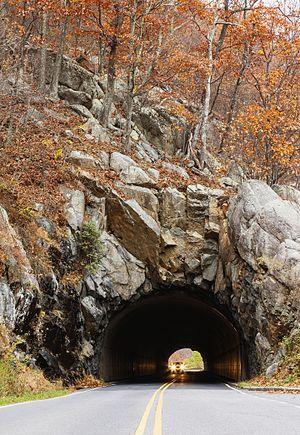
Le Marys Rock Tunnel est un tunnel routier américain dans le comté de Rappahannock, en Virginie. Protégé au sein du parc national de Shenandoah, il permet le franchissement par la Skyline Drive d'un sommet des montagnes Blue Ridge, le Mary's Rock. Percé en 1932 par le Civilian Conservation Corps, ce tunnel long d'un petit peu plus de 200 mètres est une propriété contributrice au district historique de Skyline Drive depuis la création de ce district historique le 28 avril 1997.